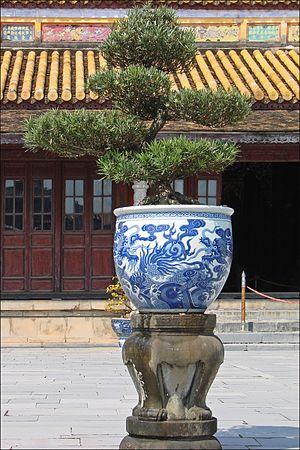
Le palais de l'Harmonie suprême est un édifice de la Cité impériale de Hué au Viêt Nam. Il fait partie du patrimoine mondial de l'Unesco.